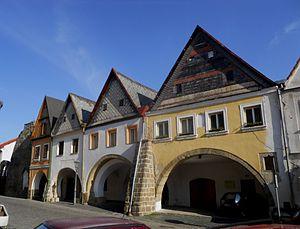
Úštěk est une ville du district de Litoměřice, dans la région d'Ústí nad Labem, en Tchéquie. Sa population s'élevait à 2 893 habitants en 2018.